Awards and decorations of the Civil Air Patrol

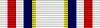
Exceptional Service Award ribbon

The "Exceptional Service Award" is presented to Civil Air Patrol members who provide "exceptionally outstanding service to CAP...while serving in any capacity with CAP." The award regulations do make clear that the duty should carry the responsibility for completion of a major project at the region level or wing level. Any CAP member may nominate another cadet or officer for the exceptional service award, but the duty must involve the fulfillment of a duty that greatly benefits the region or wing. All nominations must be approved by the region or wing commander. This award does not come with a full-sized medal. It consists of a ribbon and a certificate that accompanies the decoration. A miniature medal is available for senior members to wear on their mess dress uniforms.